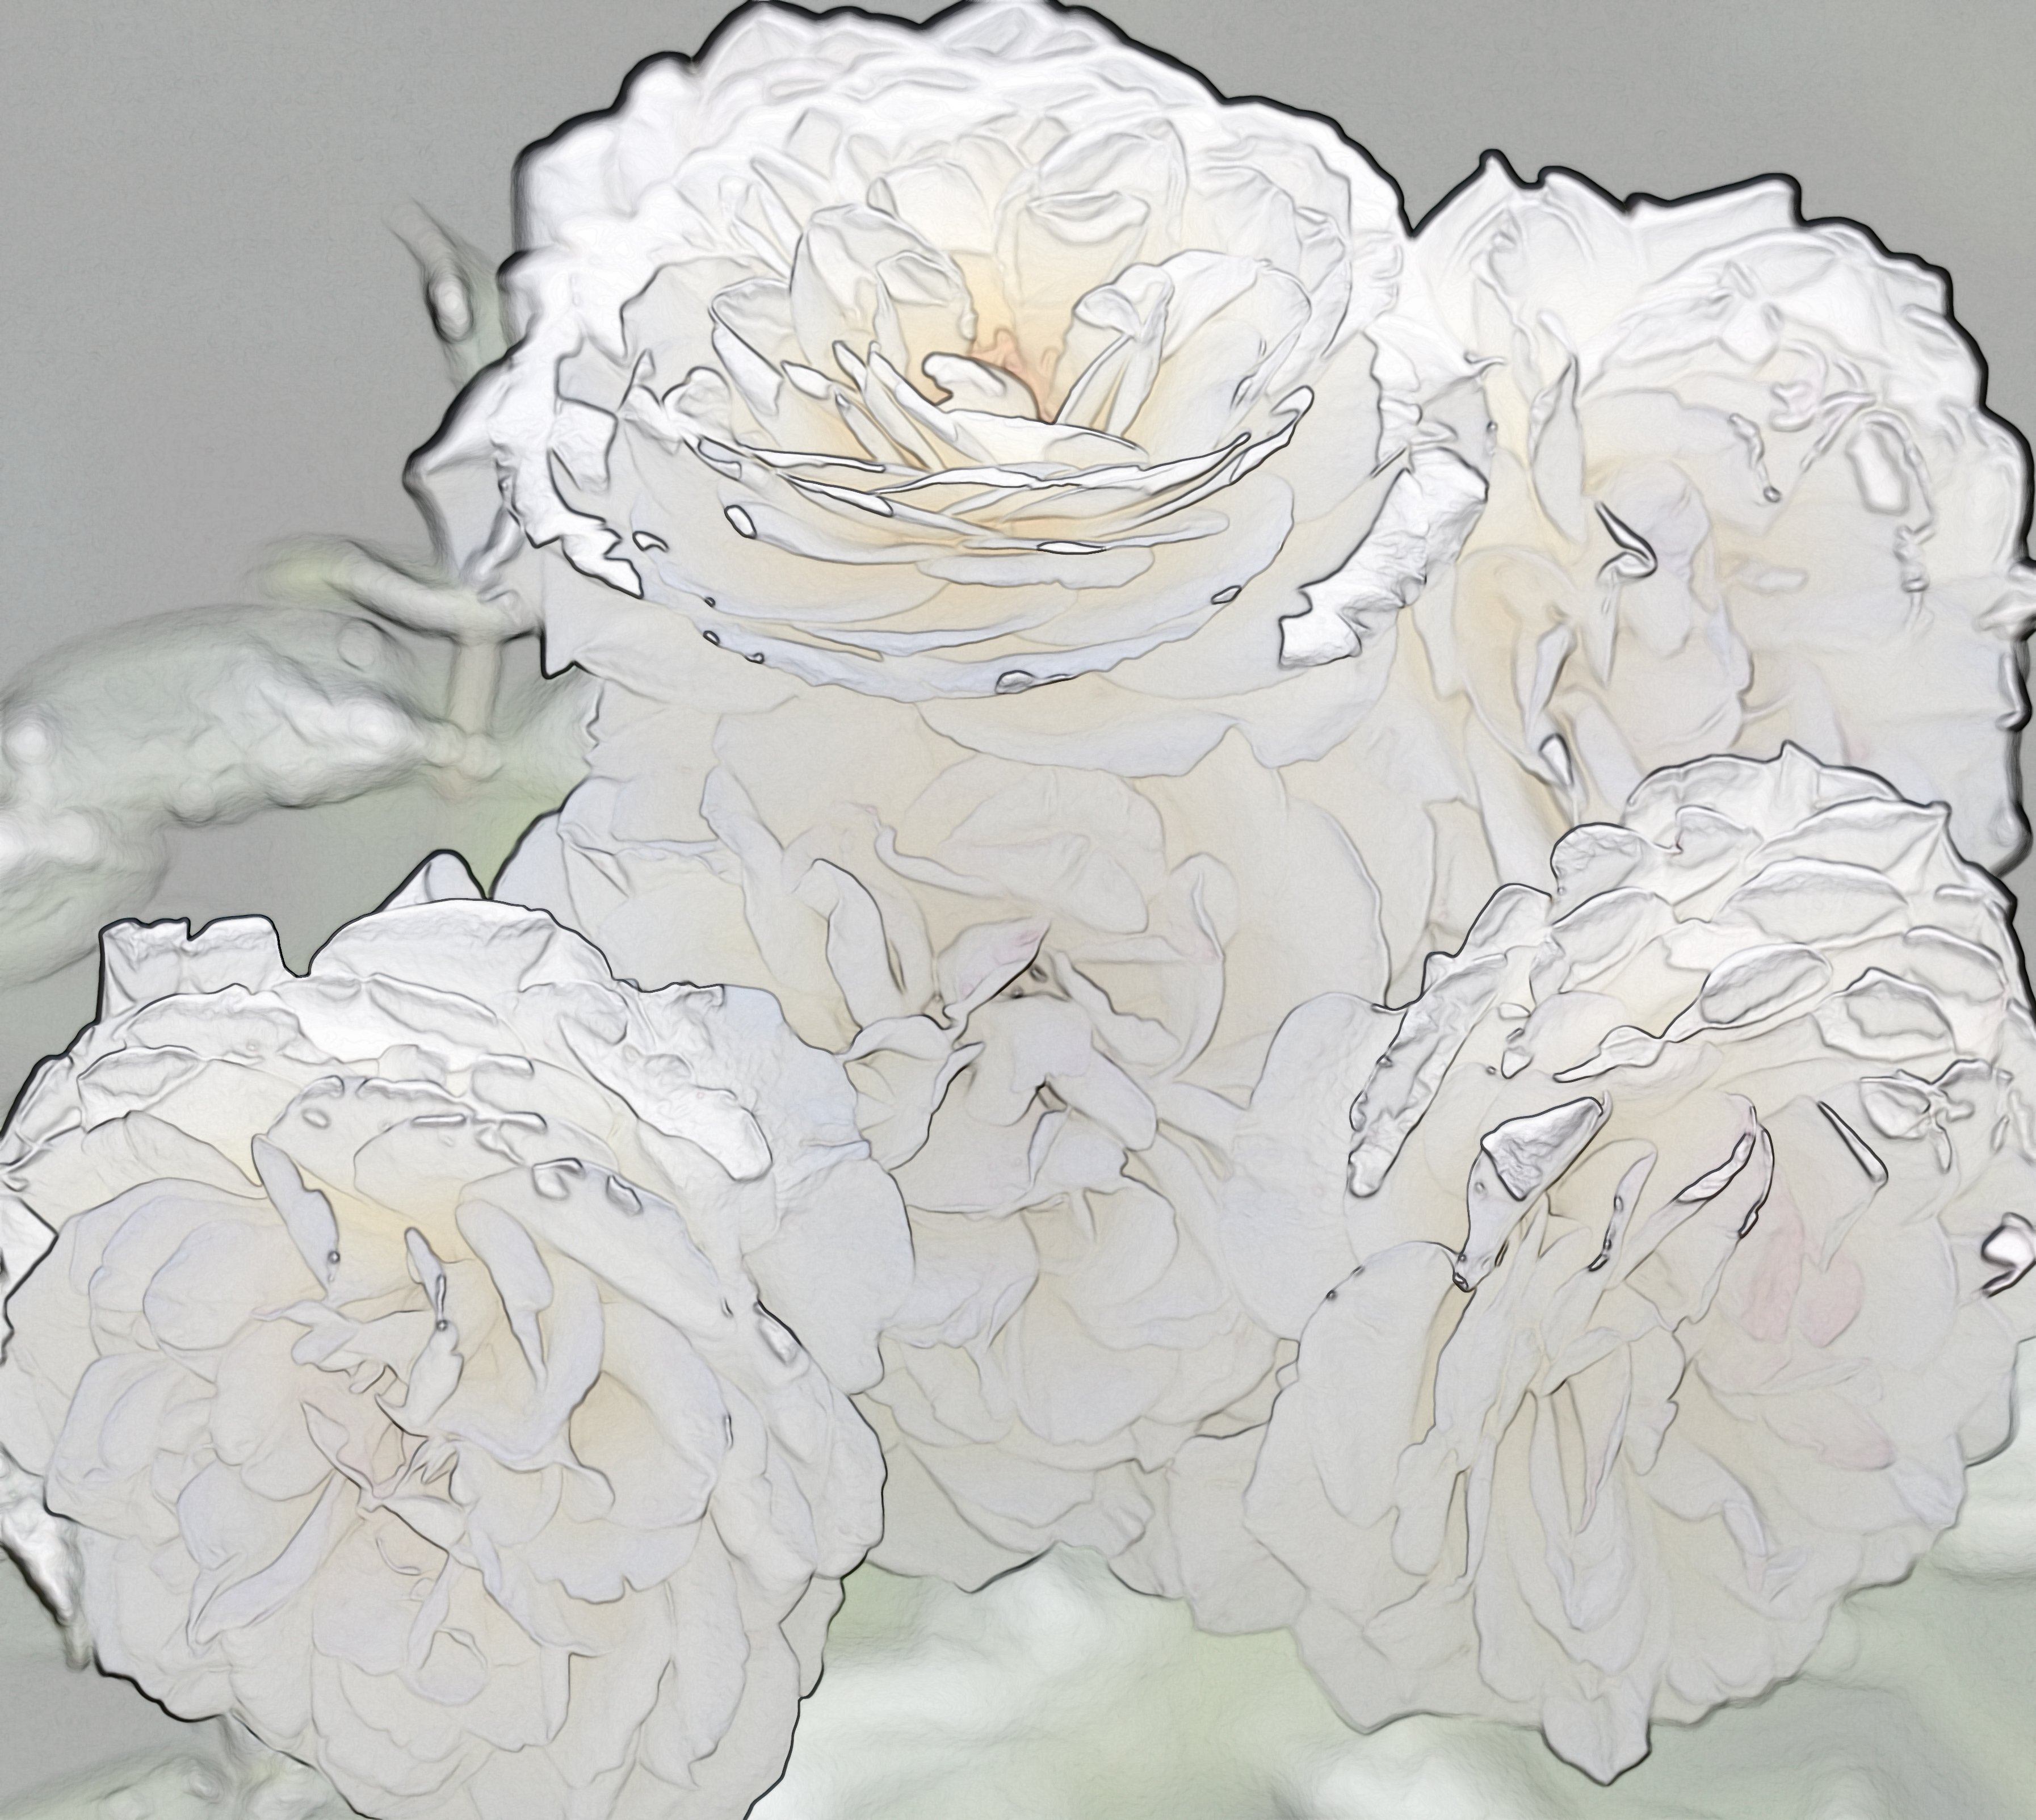
plant, white, flower, petal, rose, edge, sketch, drawing, rosa, peony, flowering plant, rose family, flower bouquet, cut flowers, land plant